Sunbeamland

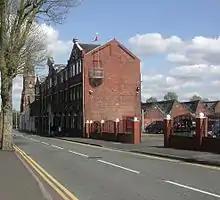
Portion of Moorfields Works 2009 Offices, showroom and workshops for Sunbeam Motor Car Company Upper Villiers St, Wolverhampton Automotive House, 1905–1906, Grade II, on the site of Moorfield House. Moorfield House's former stable was the workshop in which a Sunbeam motor car was first produced Joseph Lavender, F.R.I.B.A.,St Luke's Church, Blakenhall is in the left background

Moorfield Works, the new buildings built in 1905 on the site of Moorfield House for the new Sunbeam Motor Car Company. The house and its grounds bought by Marston in 1898 were on the southern boundary of the first Villiers Engineering premises. The first Sunbeam car was built in the house's old stables. The works are on the opposite side of Upper Villiers Street.